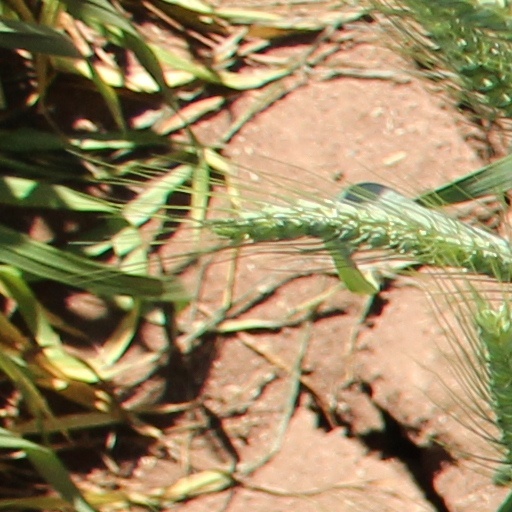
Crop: wheat